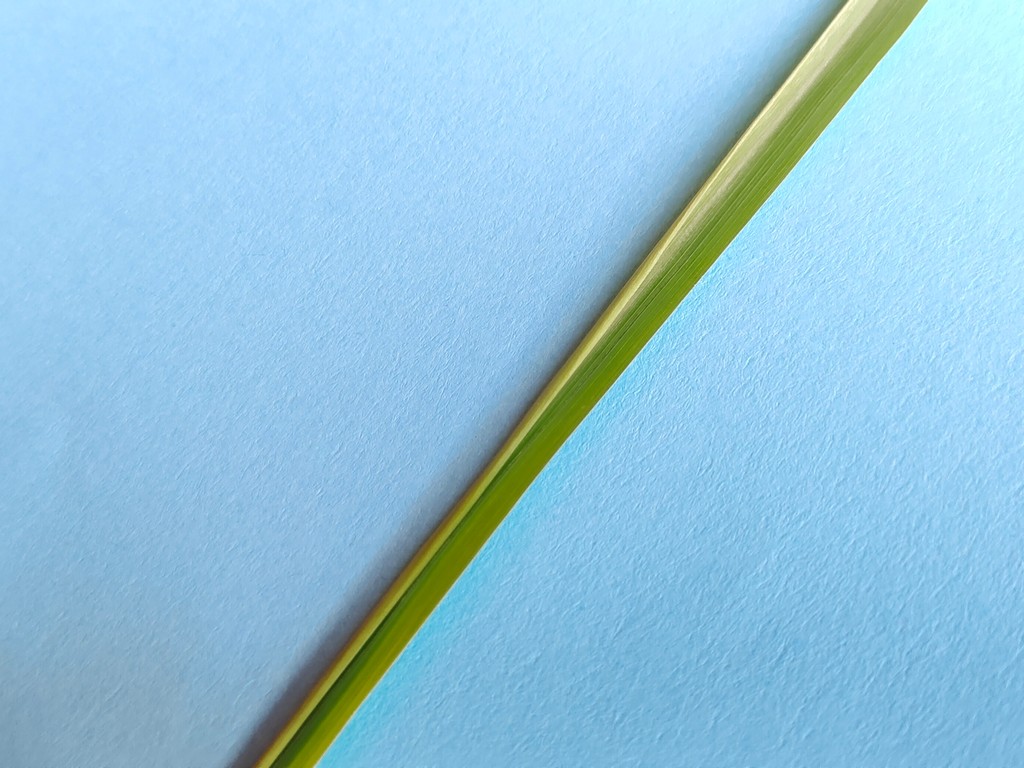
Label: Healthy